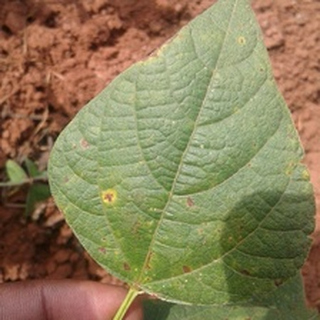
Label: bean_rust